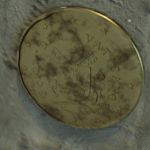
Coin value: 20cents
Country: va
Edition: 2017